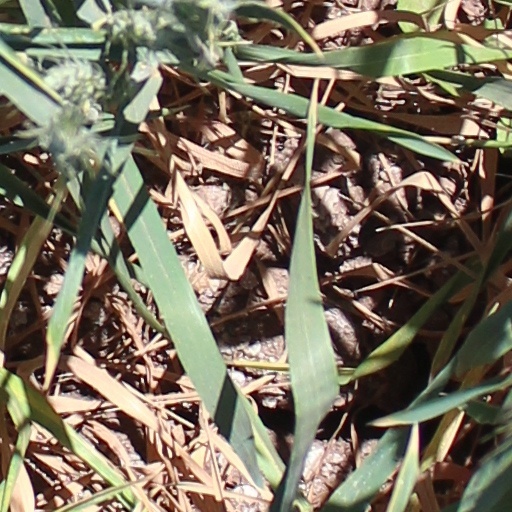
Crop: wheat